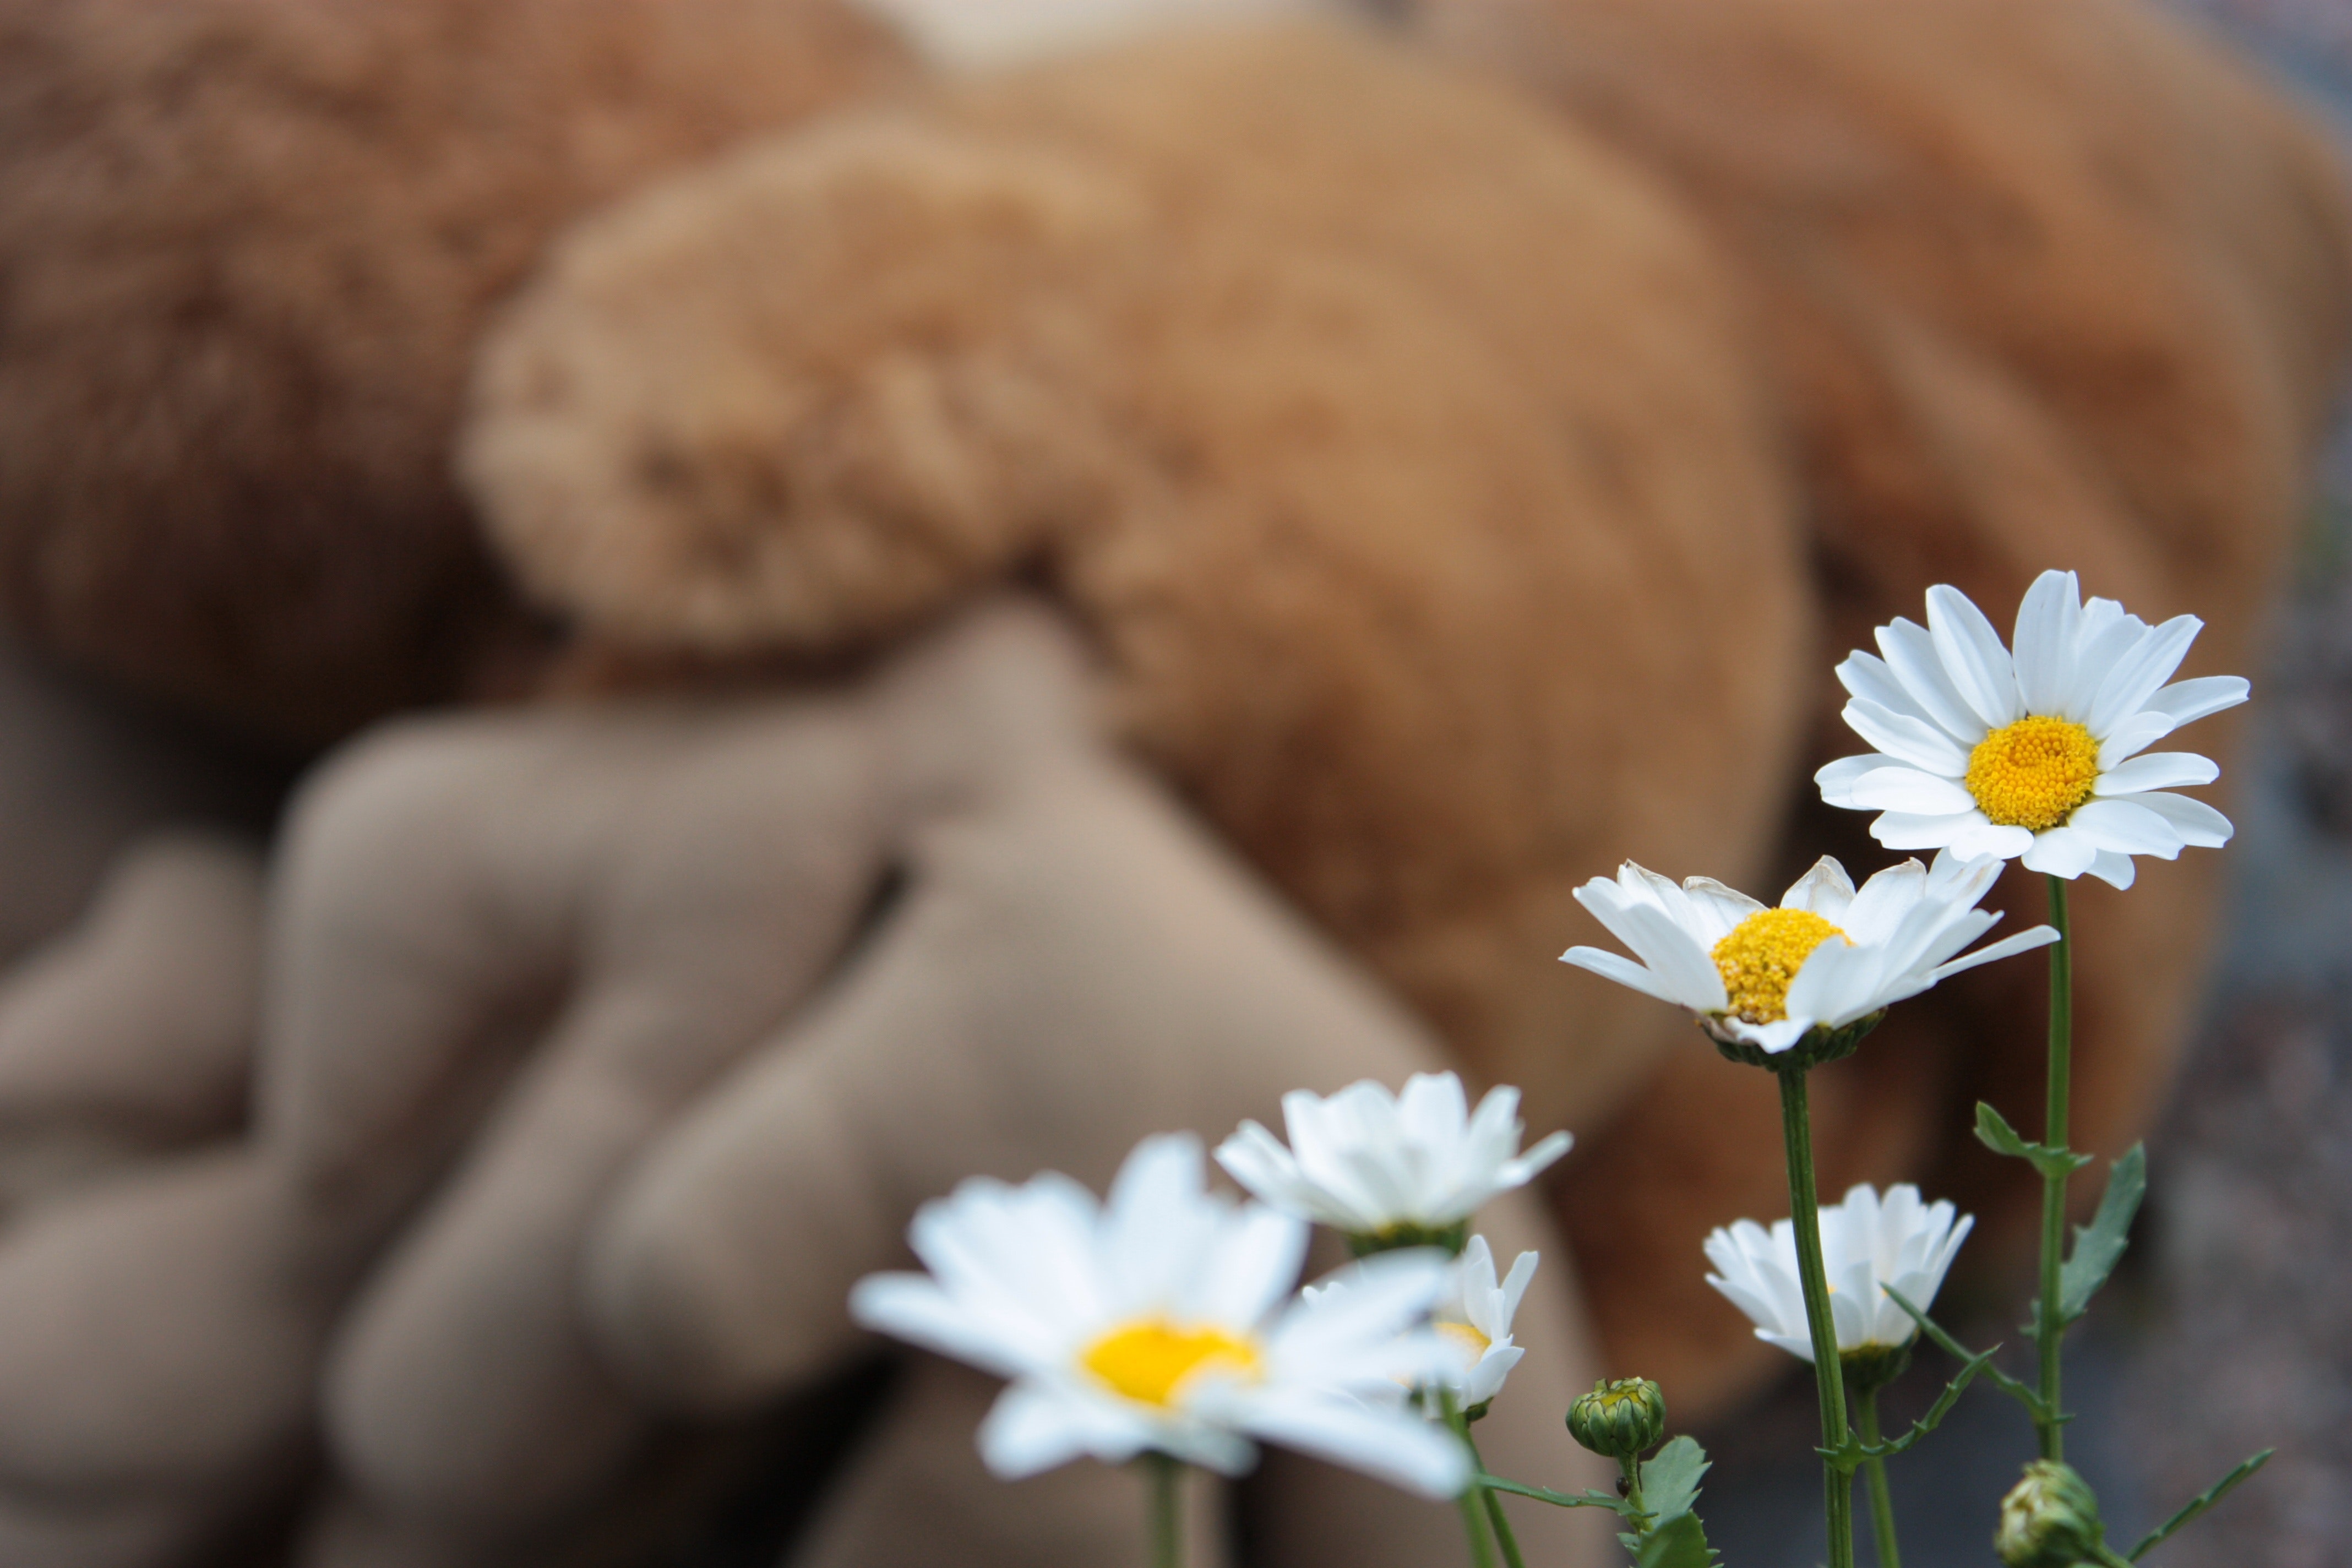
chamomile, flower, oxeye daisy, camomile, daisy, plant, chamaemelum nobile, petal, hand, spring, mayweed, close up, wildflower, daisy family, herb, flowering plant, perennial plant